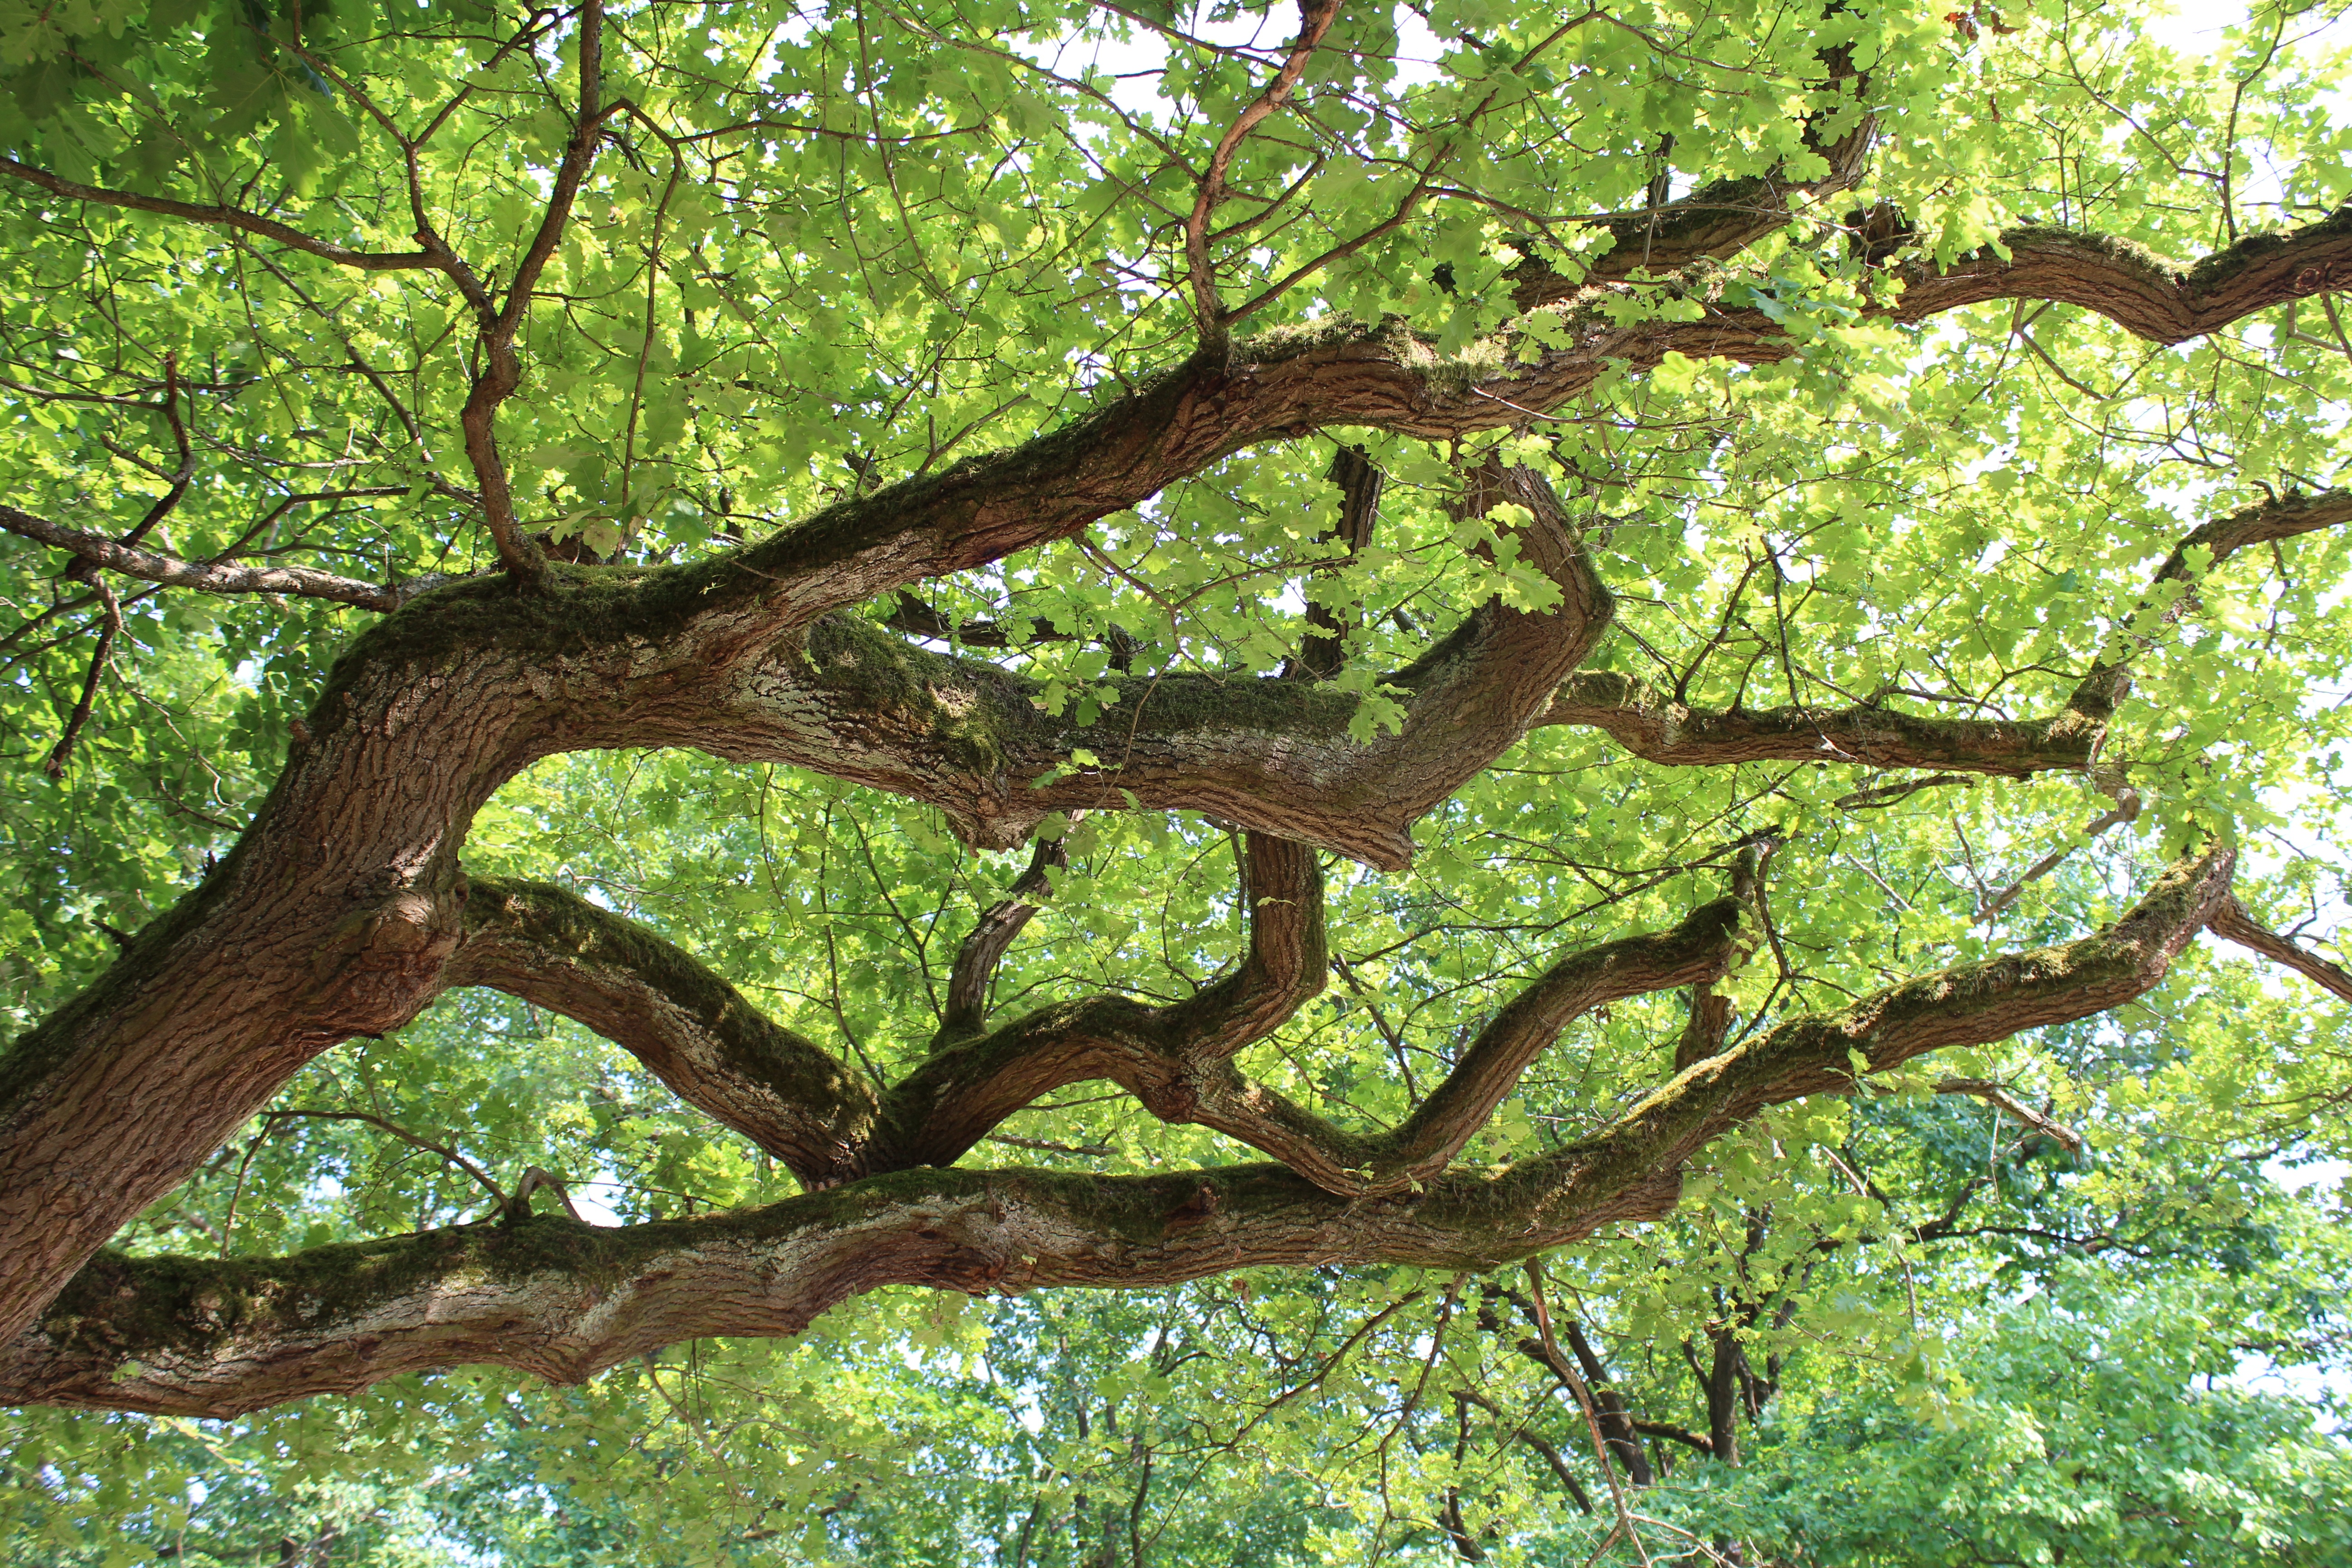
tree, nature, forest, branch, plant, sky, leaf, flower, trunk, summer, bark, foliage, green, produce, color, botany, flora, crown, tribe, aesthetic, treetop, leaves, rainforest, deciduous, oak, woodland, top, ecosystem, flowering plant, old growth forest, woody plant, land plant, plane tree family